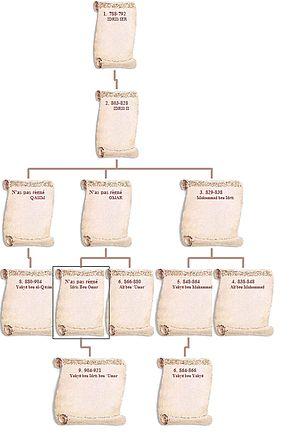
Les Idrissides sont une dynastie chérifienne de souche alide ayant régné au Maroc entre 789 et 985. Ils sont communément considérés comme les fondateurs du premier État marocain.
Ali ben Muhammad né en 827 et mort en 848 à 21 ans après 12 ans de règne est un des fils de Muhammad ben Idrîs auquel il succéde comme sultan idrisside en 836.